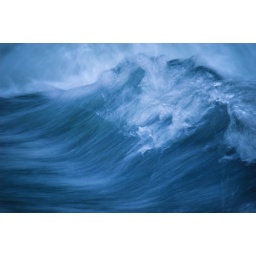
Watching the water move in the river nearby our little 'hytte'.